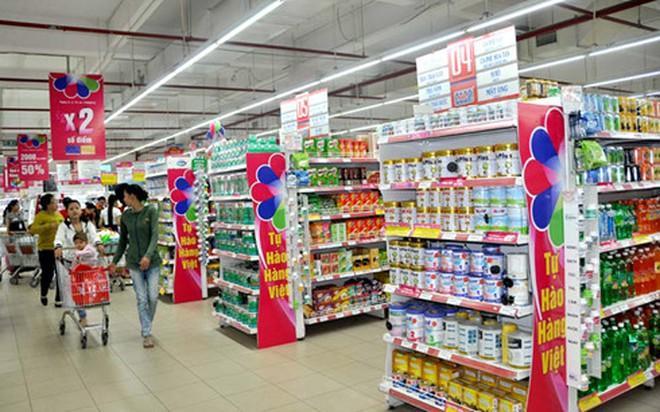
có một người phụ nữ và một cậu bé đang đẩy một chiếc xe đẩy siêu thị